Answer in natural language. Which object is closer to the camera taking this photo, Window or Laptop? Choose between the following options: Window or Laptop
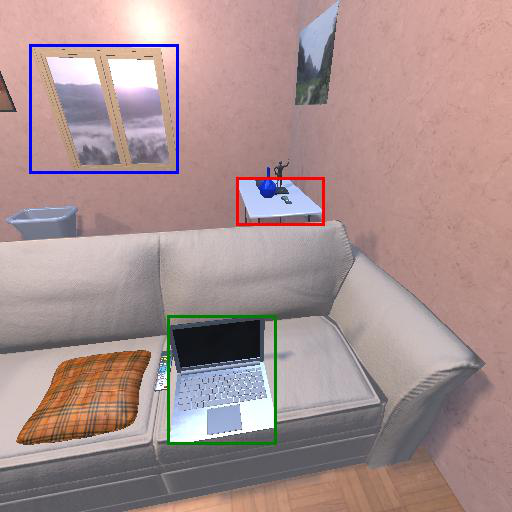
<answer>Laptop</answer>